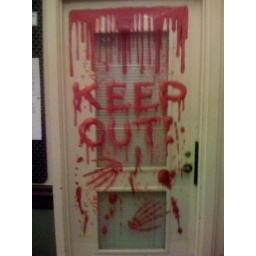
The managers office in my apt. building